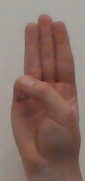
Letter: thaa